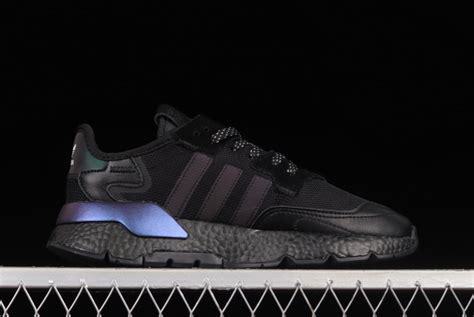
Brand: adidas
Model: Nite Jogger